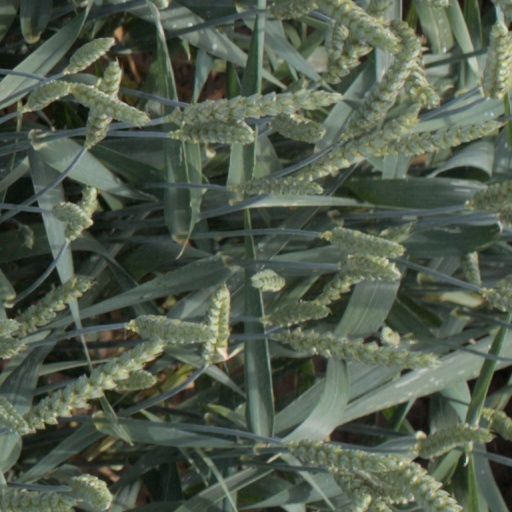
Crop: wheat